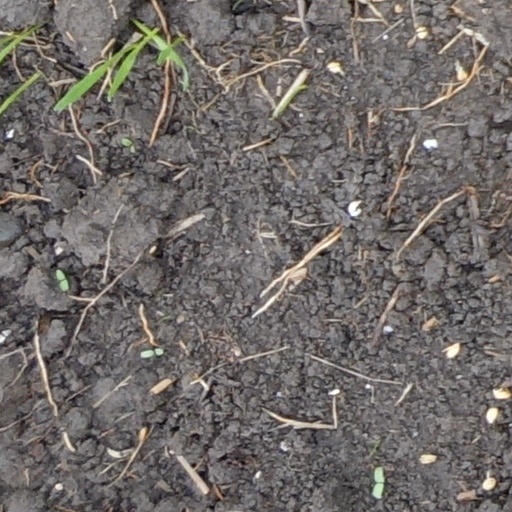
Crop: wheat